Manav Bharti University

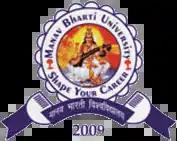

Manav Bharti University is a private university located in the village Laddo near Kumarhatti in Solan district in the Indian state of Himachal Pradesh. Despite claiming to be established under the Himachal Pradesh State Legislature Act and notified under Section 2(f) of the University Grants Commission Act of 1956, as of February 2020 the institution has been rocked by multiple criticism over its issuance of degrees.